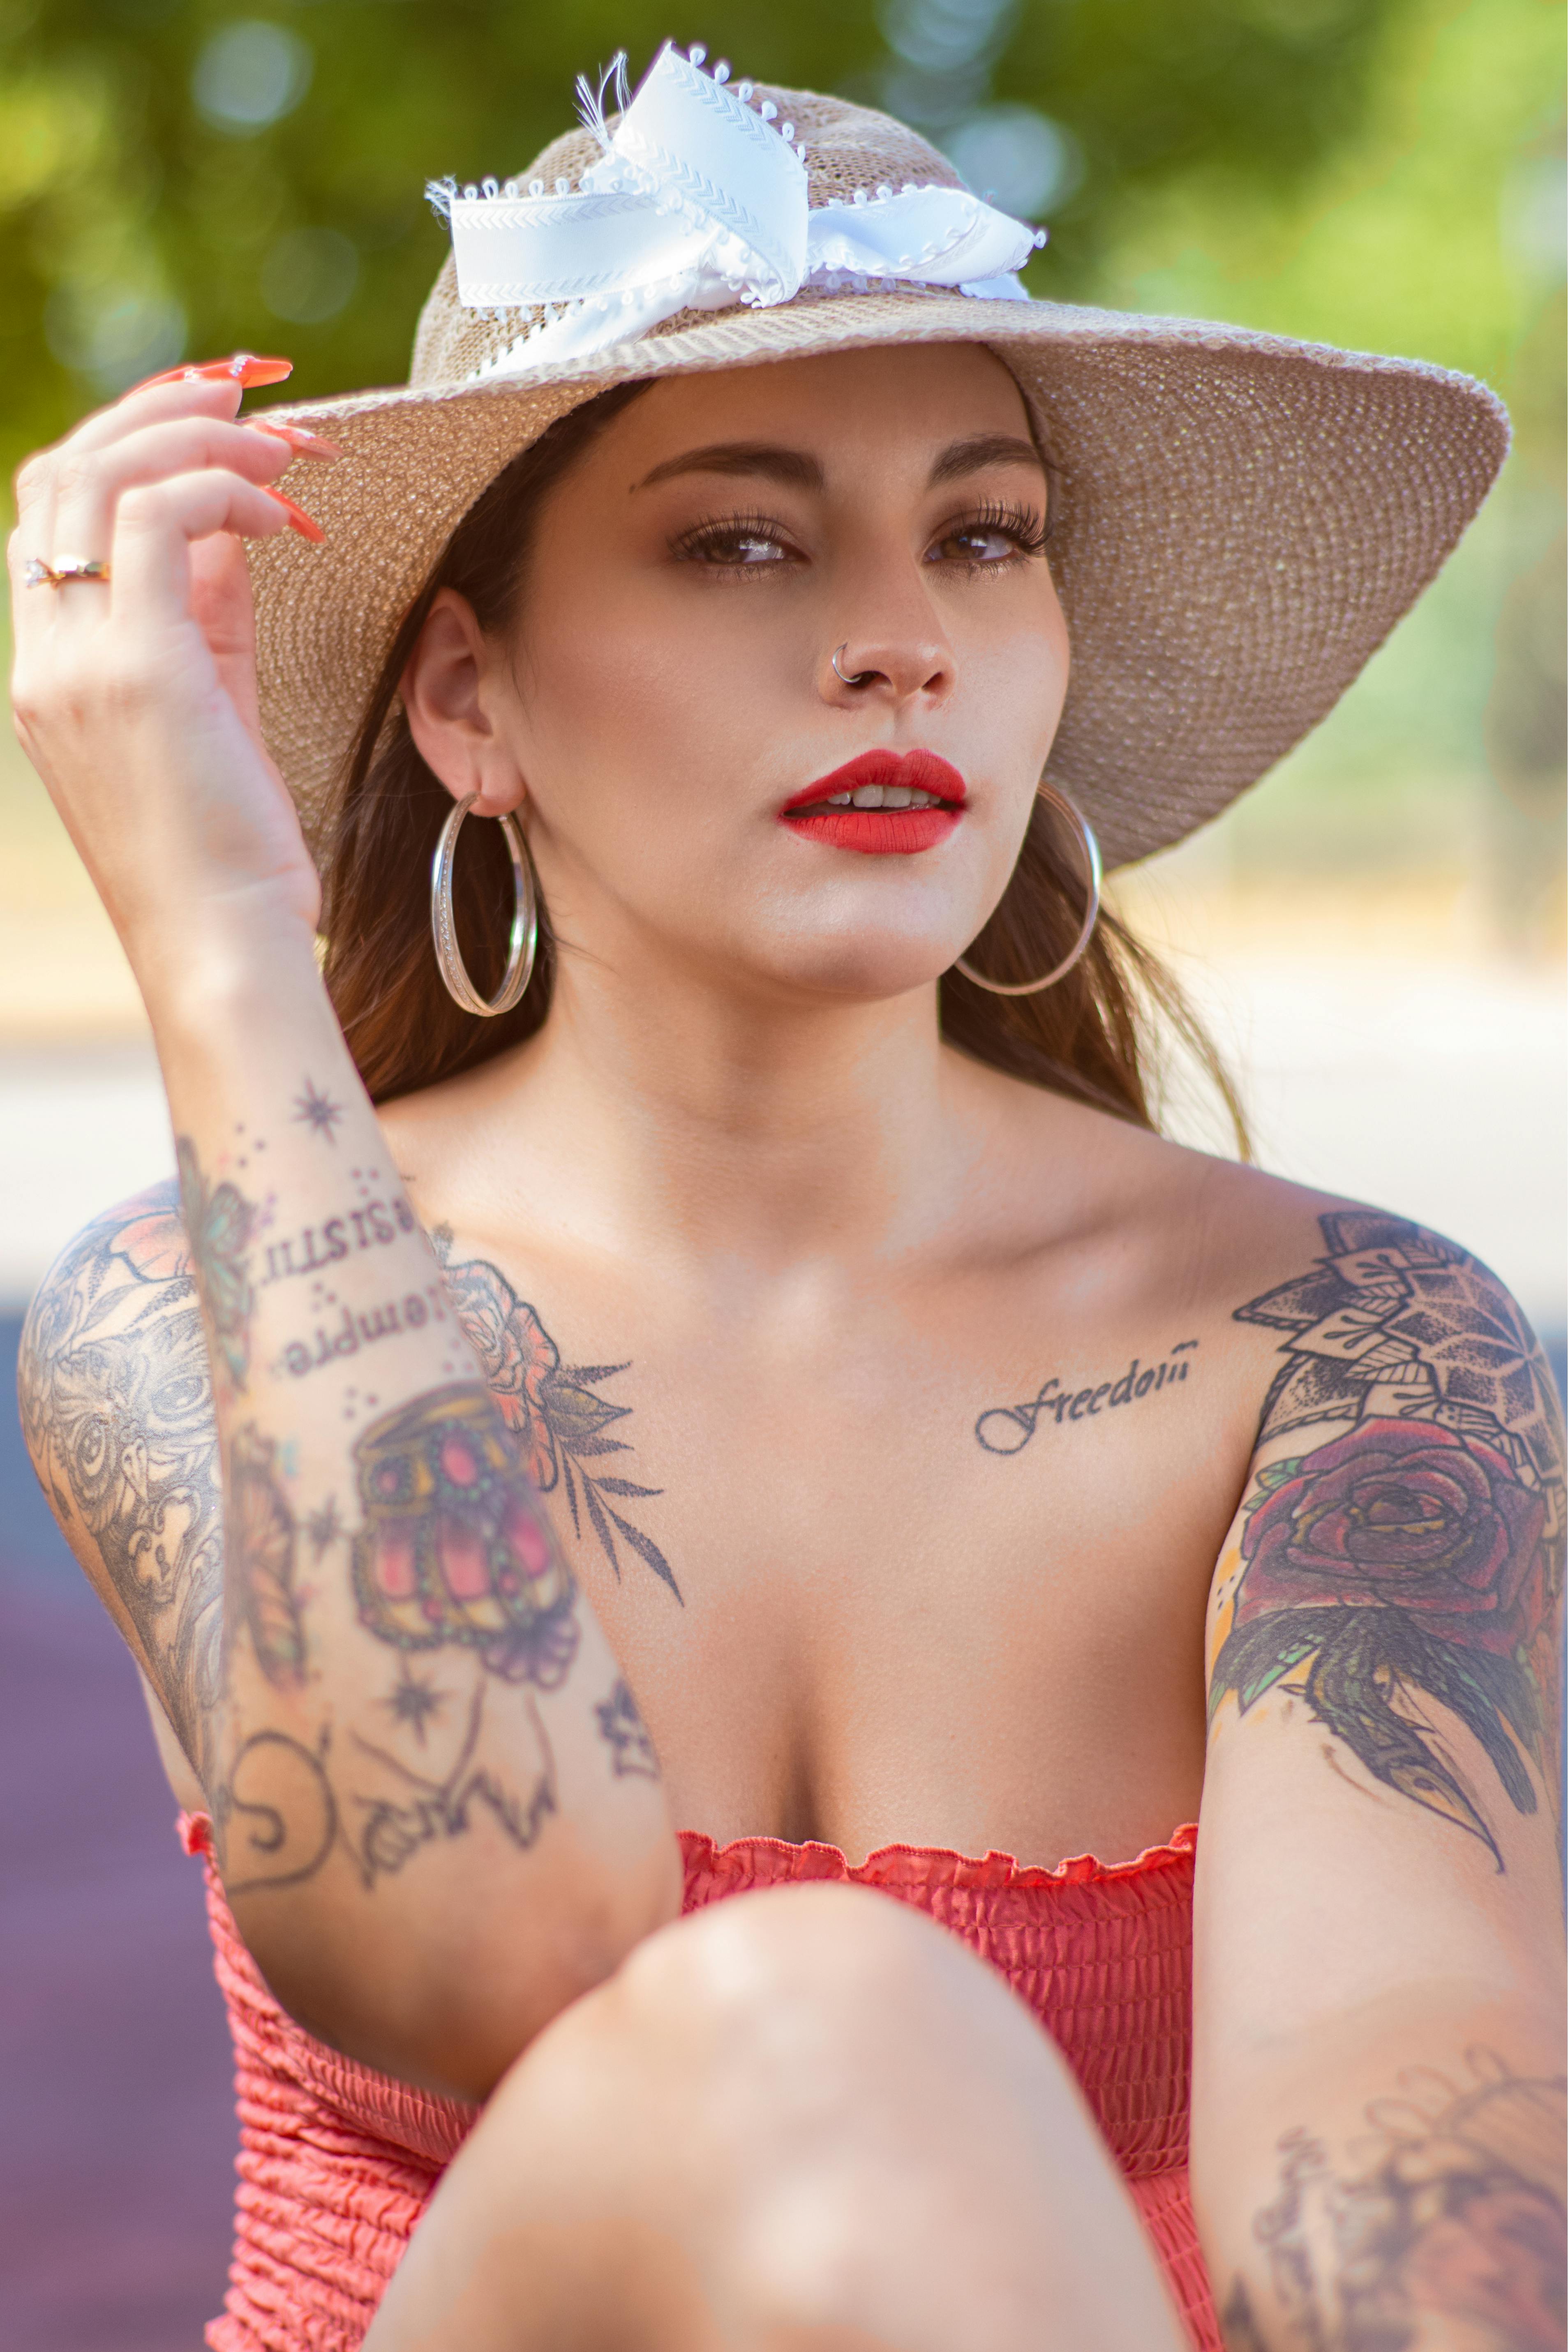
woman, hair, skin, head, lip, hairstyle, hat, eye, white, muscle, human body, neck, sun hat, eyelash, flash photography, headgear, cool, trunk, chest, summer, temporary tattoo, happy, abdomen, tattoo, beauty, thigh, jewellery, human leg, blond, close up, event, brown hair, fashion accessory, art model, flesh, necklace, fashion model, wing, portrait photography, tradition, Barechested, photo shoot, feather, photography